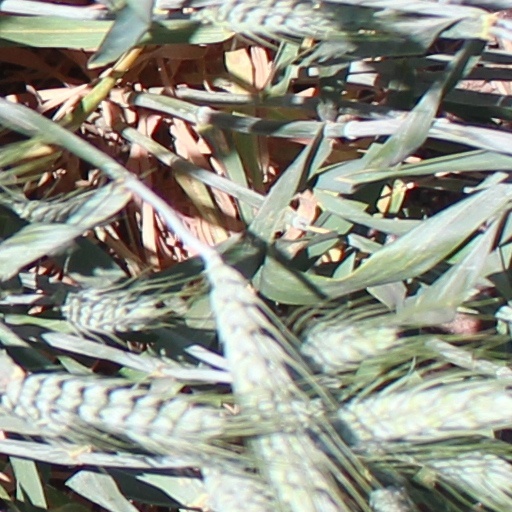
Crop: wheat